Odesa strikes (2022–present)

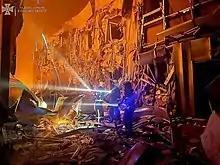
Shopping mall in Fontanka village near Odesa, destroyed on 9 May

The first Russian airstrikes against Odesa occurred on the first day of the invasion, early on 24 February 2022, targeting warehouses in the city as well as radar and air defense systems in Lipetske. The attacks left at least 22 killed and 6 wounded among servicemen and soldiers. Ukrainian authorities also reported that Russian shelling targeted the military airport in Odesa and destroyed one aircraft. Russian saboteurs had begun operating in Odesa by 27 February, as Ukrainian authorities detained them and confiscated their equipment. Evacuation trains began taking civilians out of the city towards Chernivtsi and Uzhhorod on 2 March, with further evacuation trains operating on 8 March.